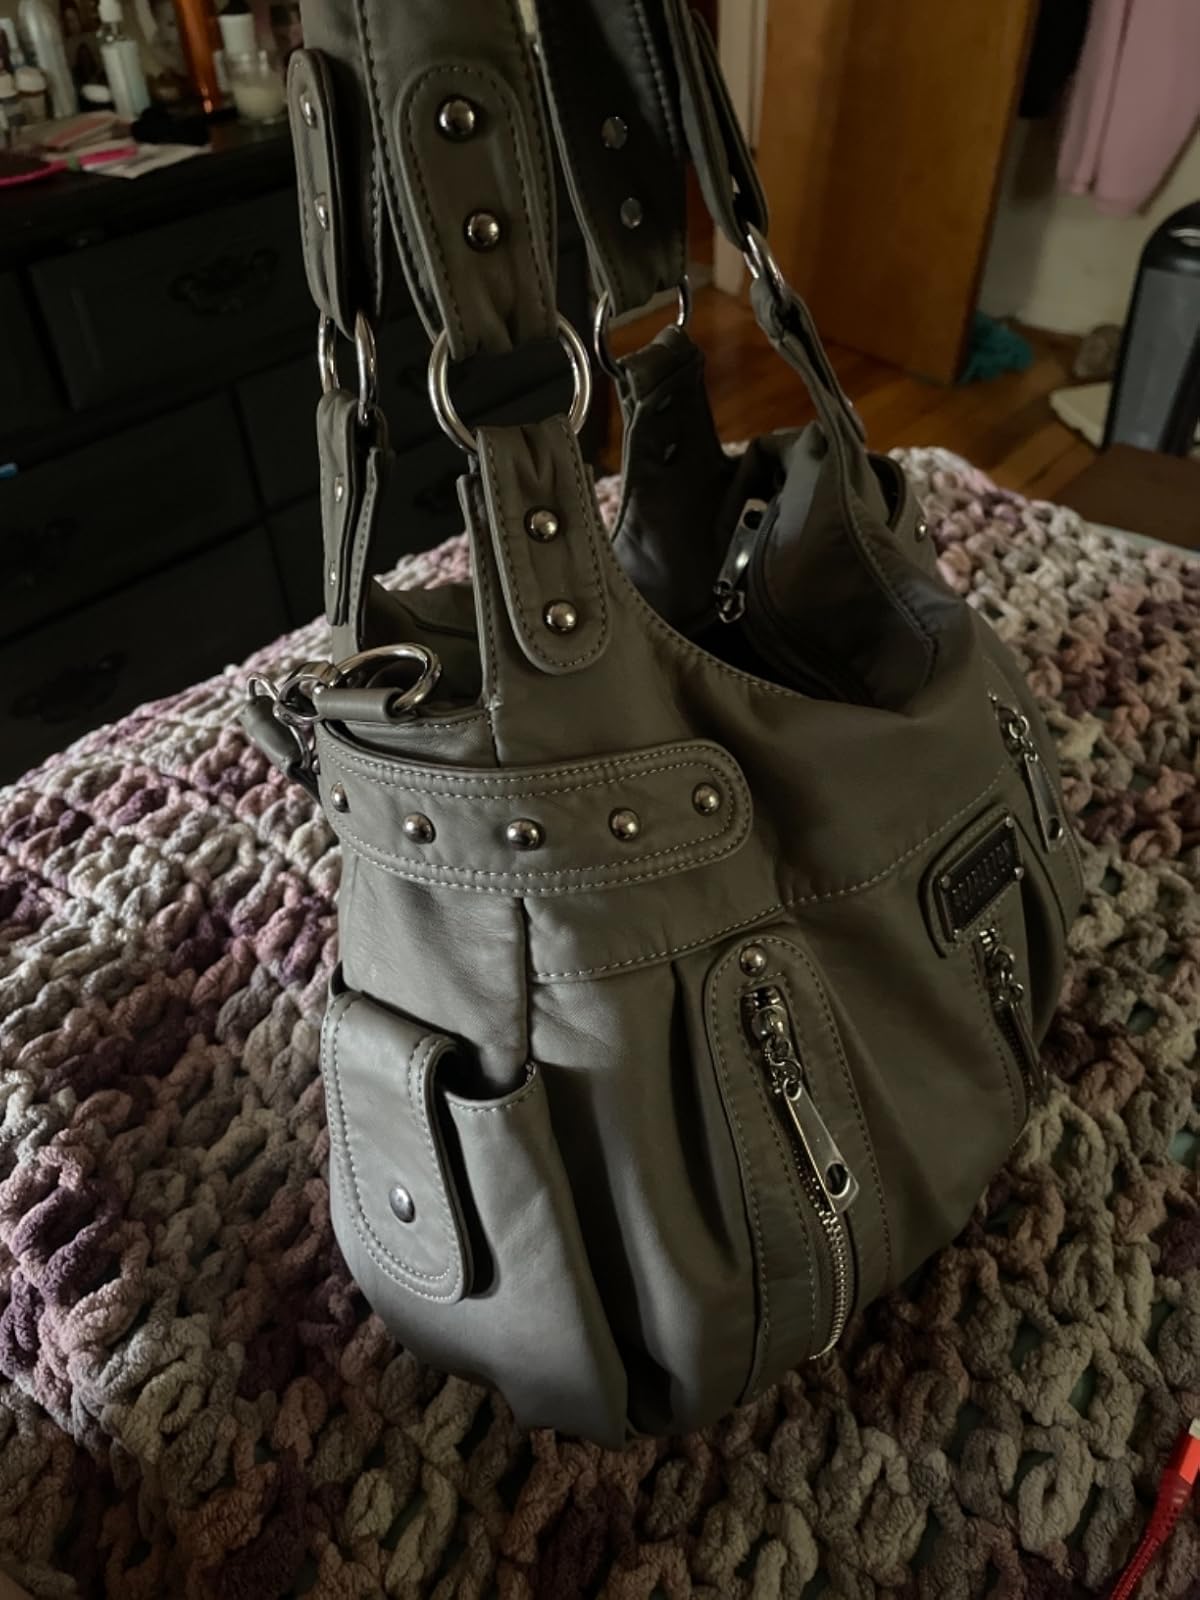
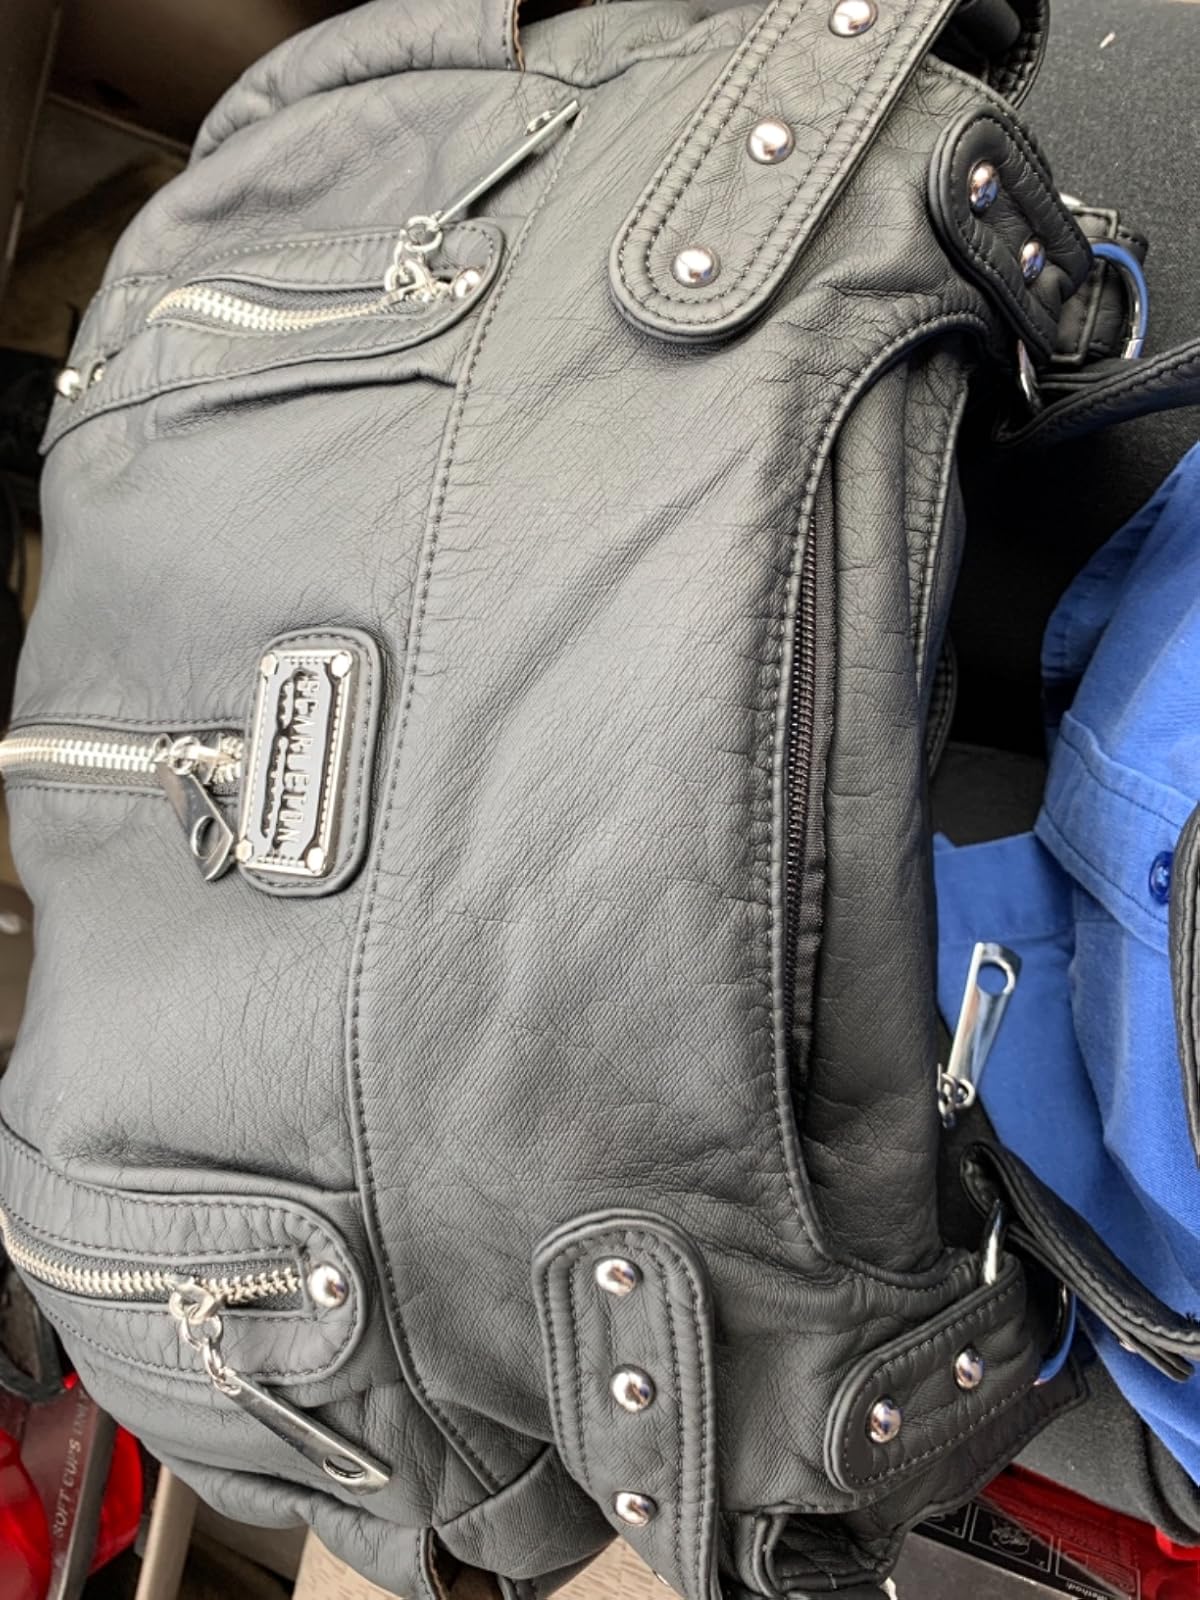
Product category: accessories_handbag
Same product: no